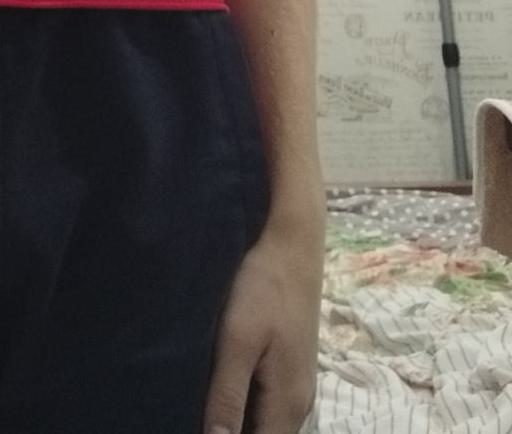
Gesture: no_gesture